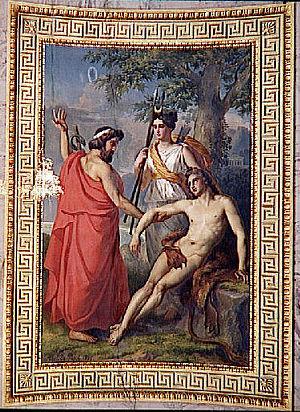
Alexandre-Denis Abel de Pujol, dit Abel de Pujol, né à Valenciennes le 30 janvier 1785 et mort à Paris le 29 septembre 1861, est un peintre néoclassique français.